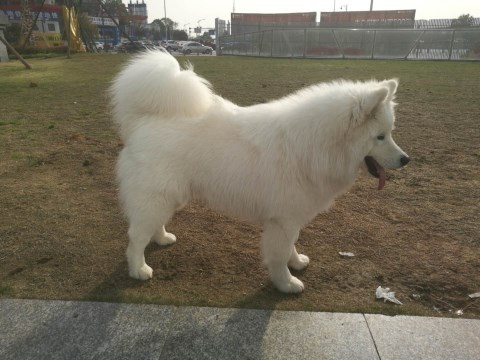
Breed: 2192-n000088-Samoyed